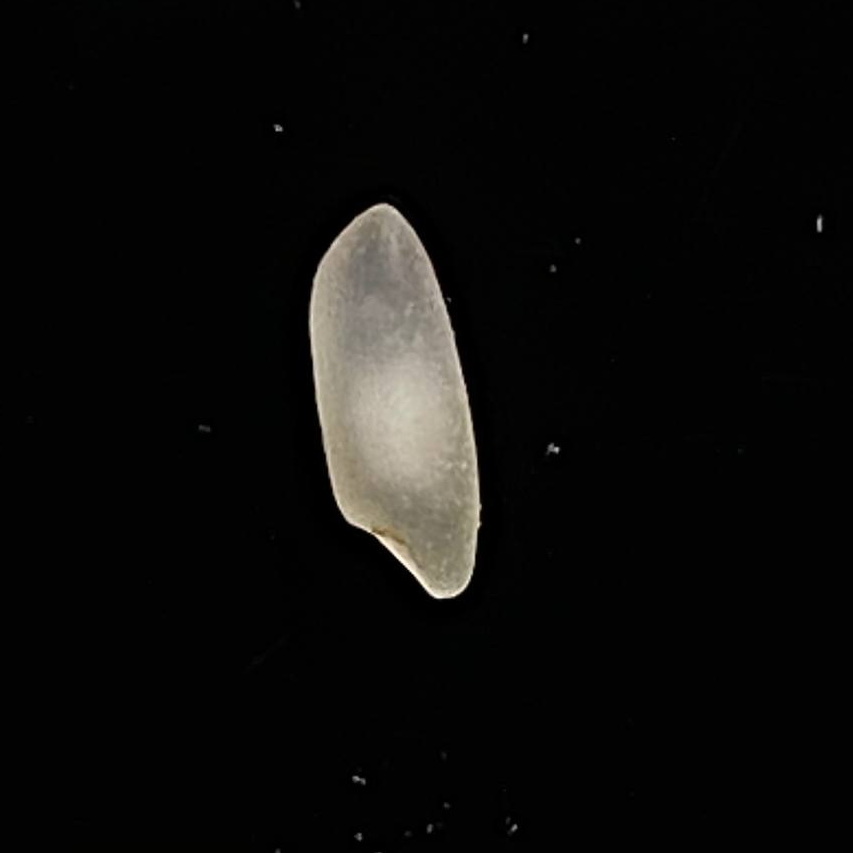
Rice variety: Katarivog